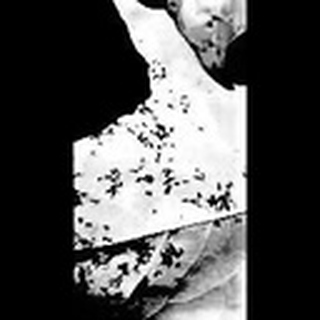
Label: cotton_bacterial_blight